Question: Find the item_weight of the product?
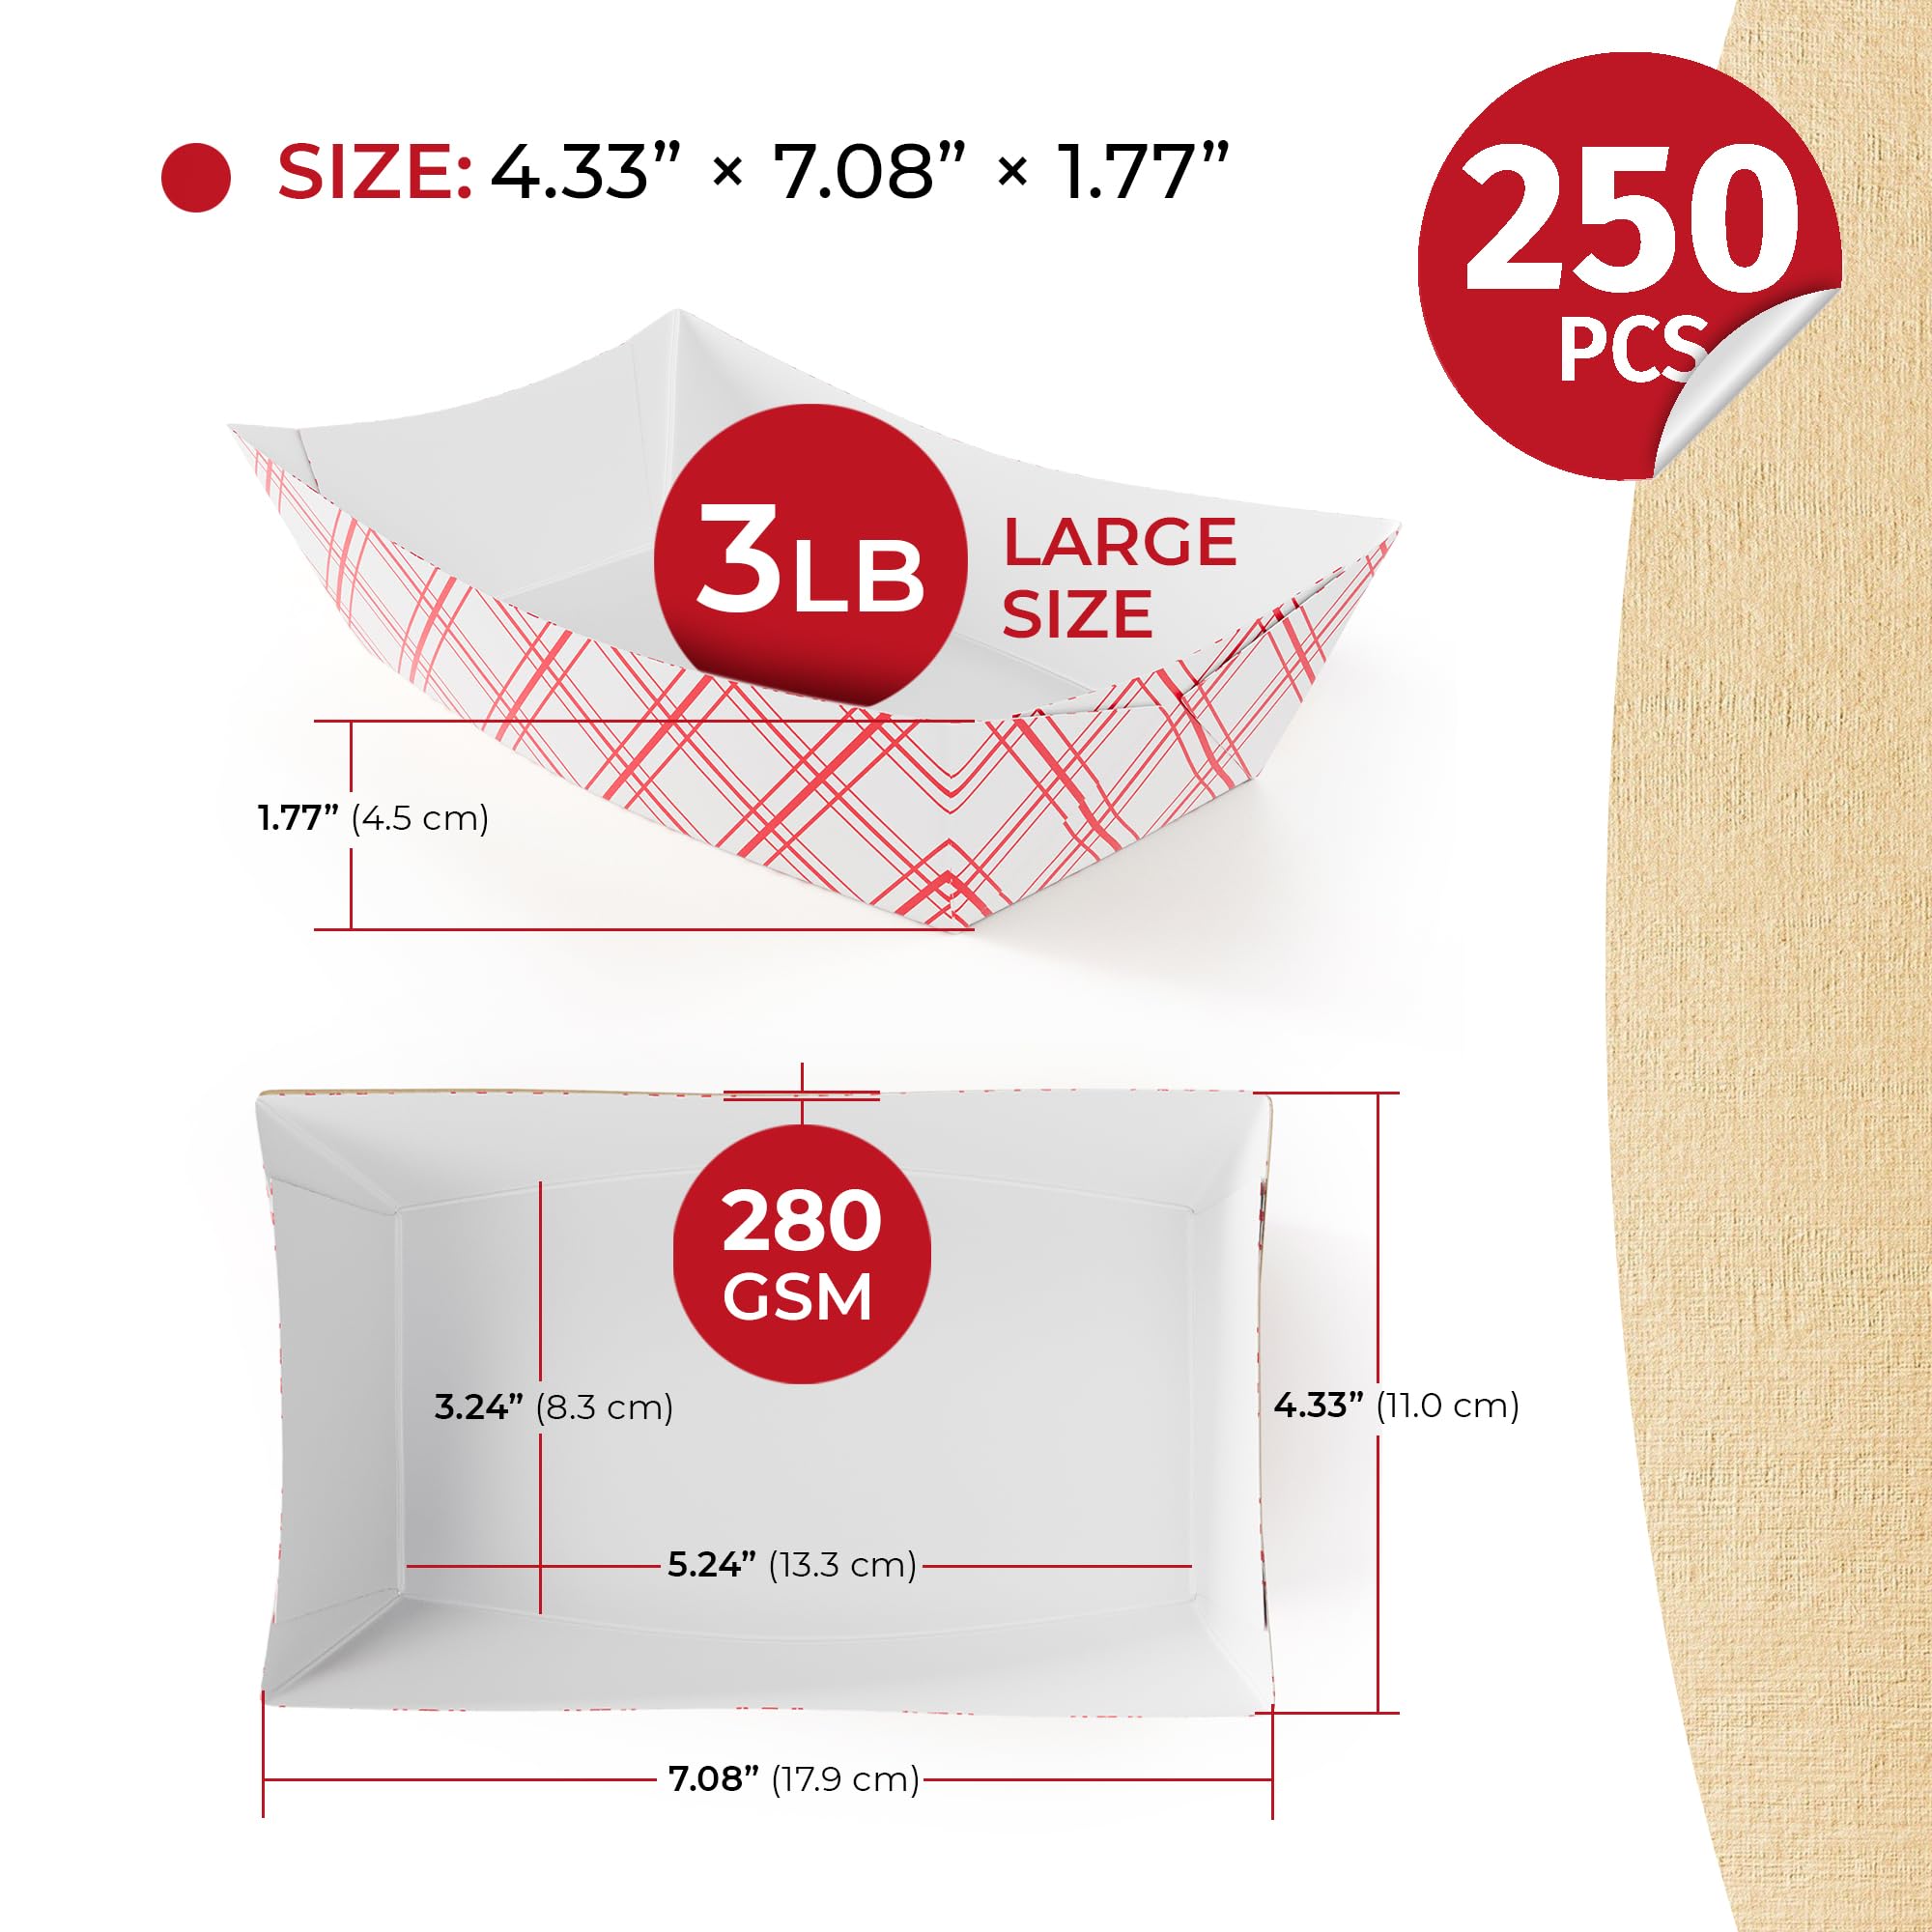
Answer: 3.0 pound